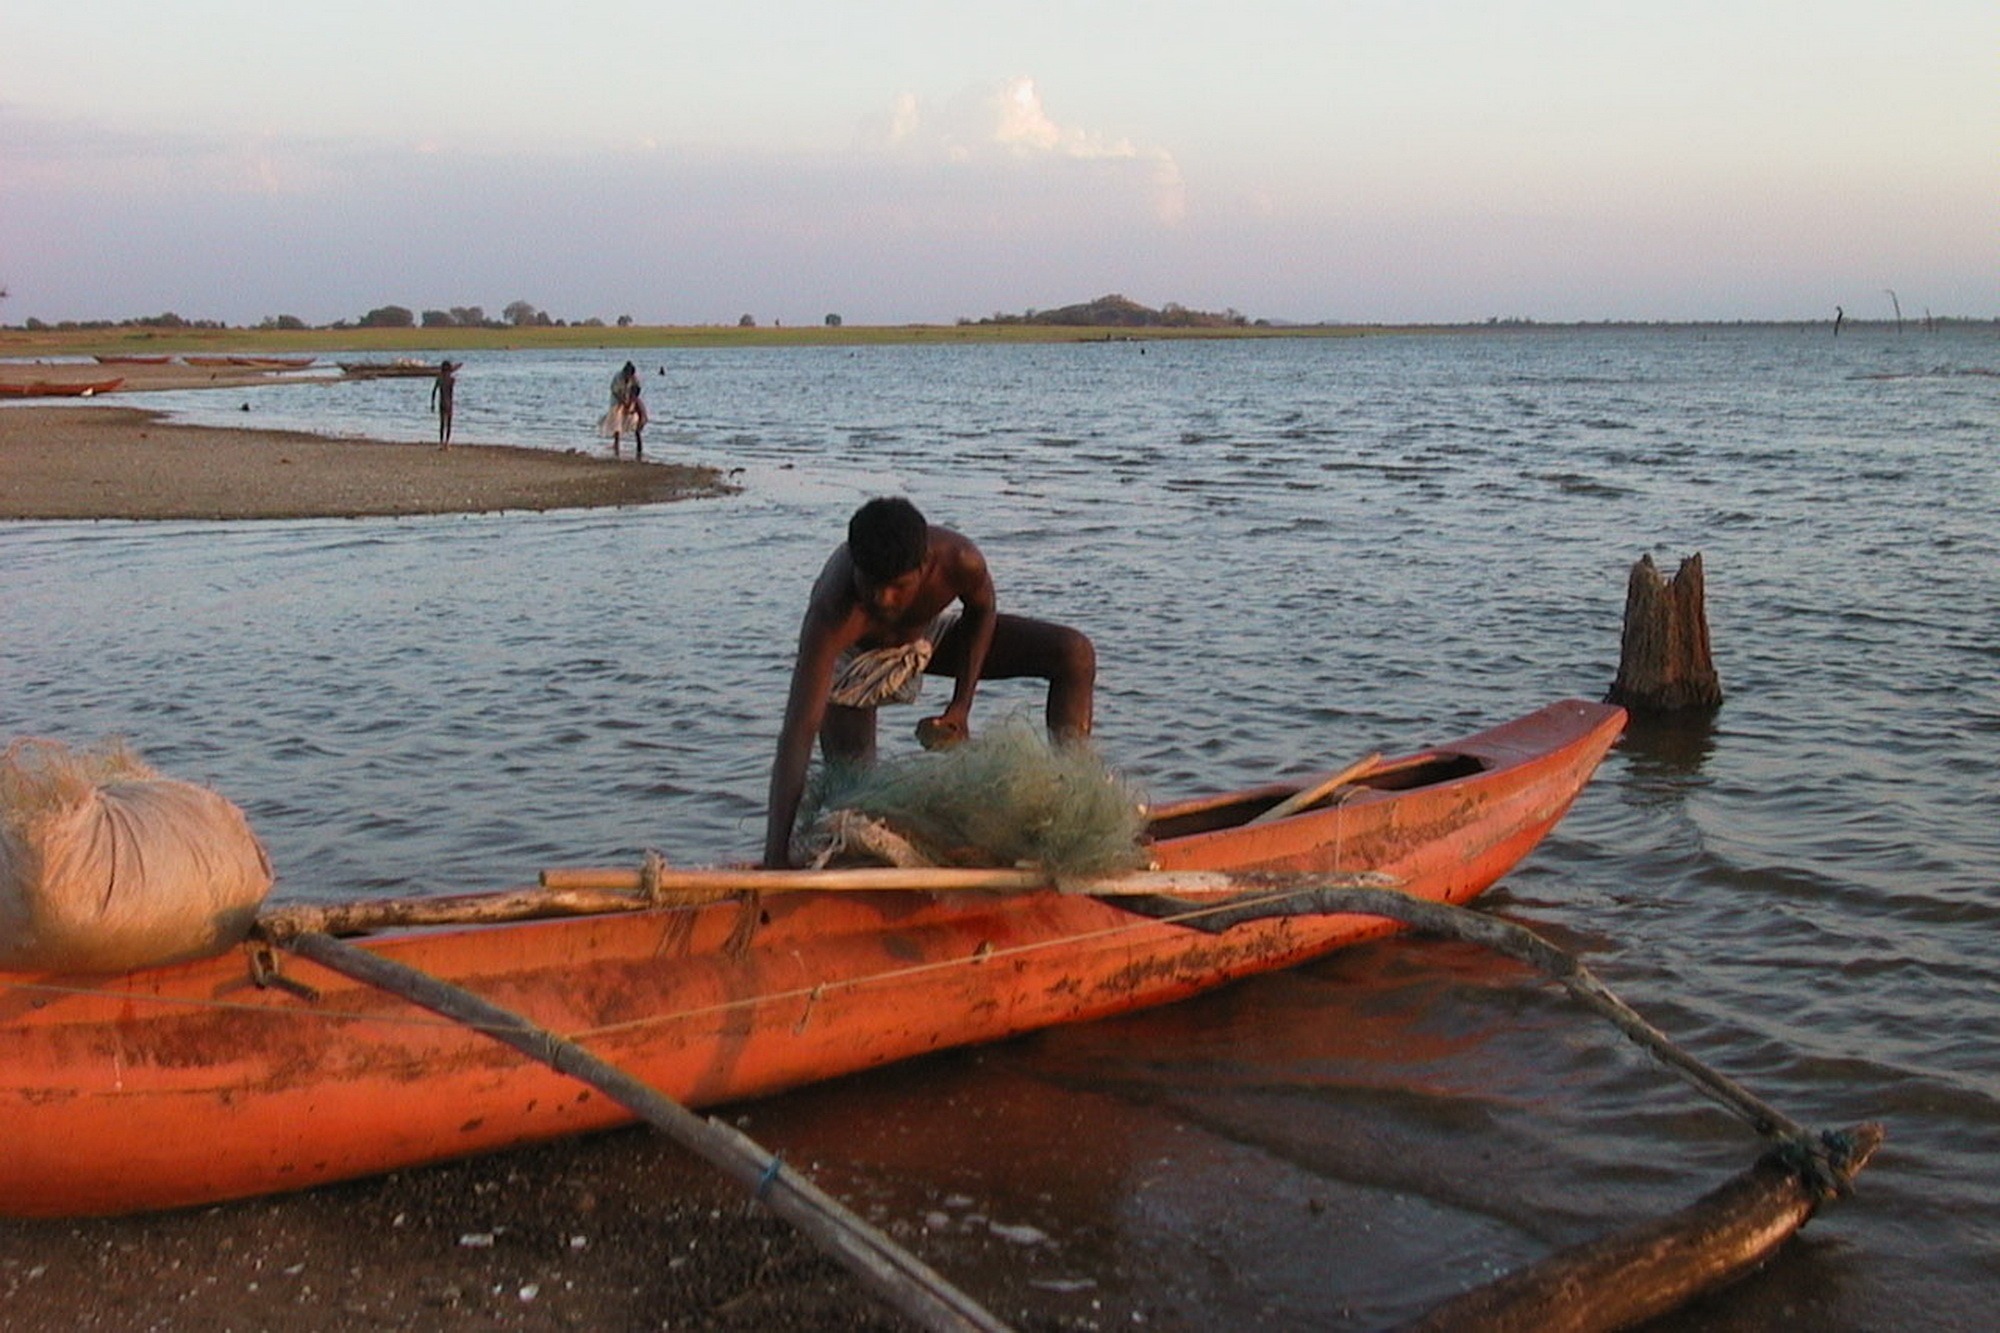
man, sea, outdoor, person, boat, recreation, paddle, vehicle, fishing, fisherman, leisure, kayak, activity, fishing boat, boating, watercraft, catch, active, sri lanka, sea kayak, watercraft rowing